Trento

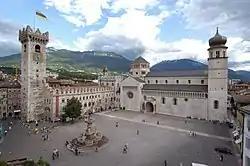
Palazzo pretorio and Duomo

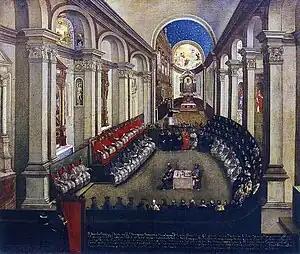
Council of Trent

After the fall of the Western Roman Empire, the independent bishopric of Trento was conquered by Ostrogoths, Byzantines, Lombards and Franks, finally becoming part of the Holy Roman Empire. In 1027, Emperor Conrad II created the Prince-Bishops of Trento, who wielded both temporal and religious powers. In the following centuries, however, the sovereignty was divided between the Bishopric of Trent and the County of Tyrol (from 1363 part of the Habsburg monarchy). Around 1200, Trento became a mining center of some significance: silver was mined from the Monte Calisio – Khalisperg, and Prince-Bishop Federico Wanga issued the first mining code of the alpine region.